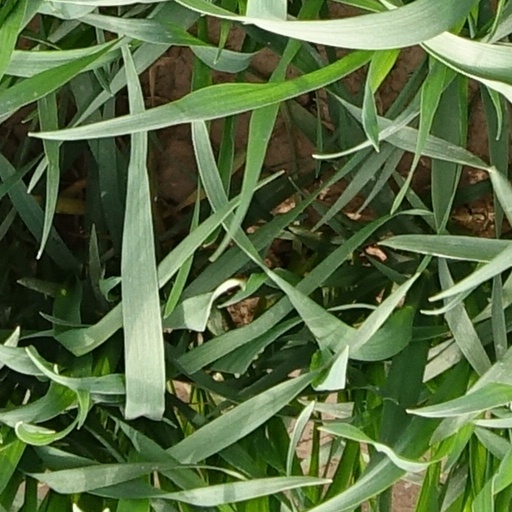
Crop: wheat